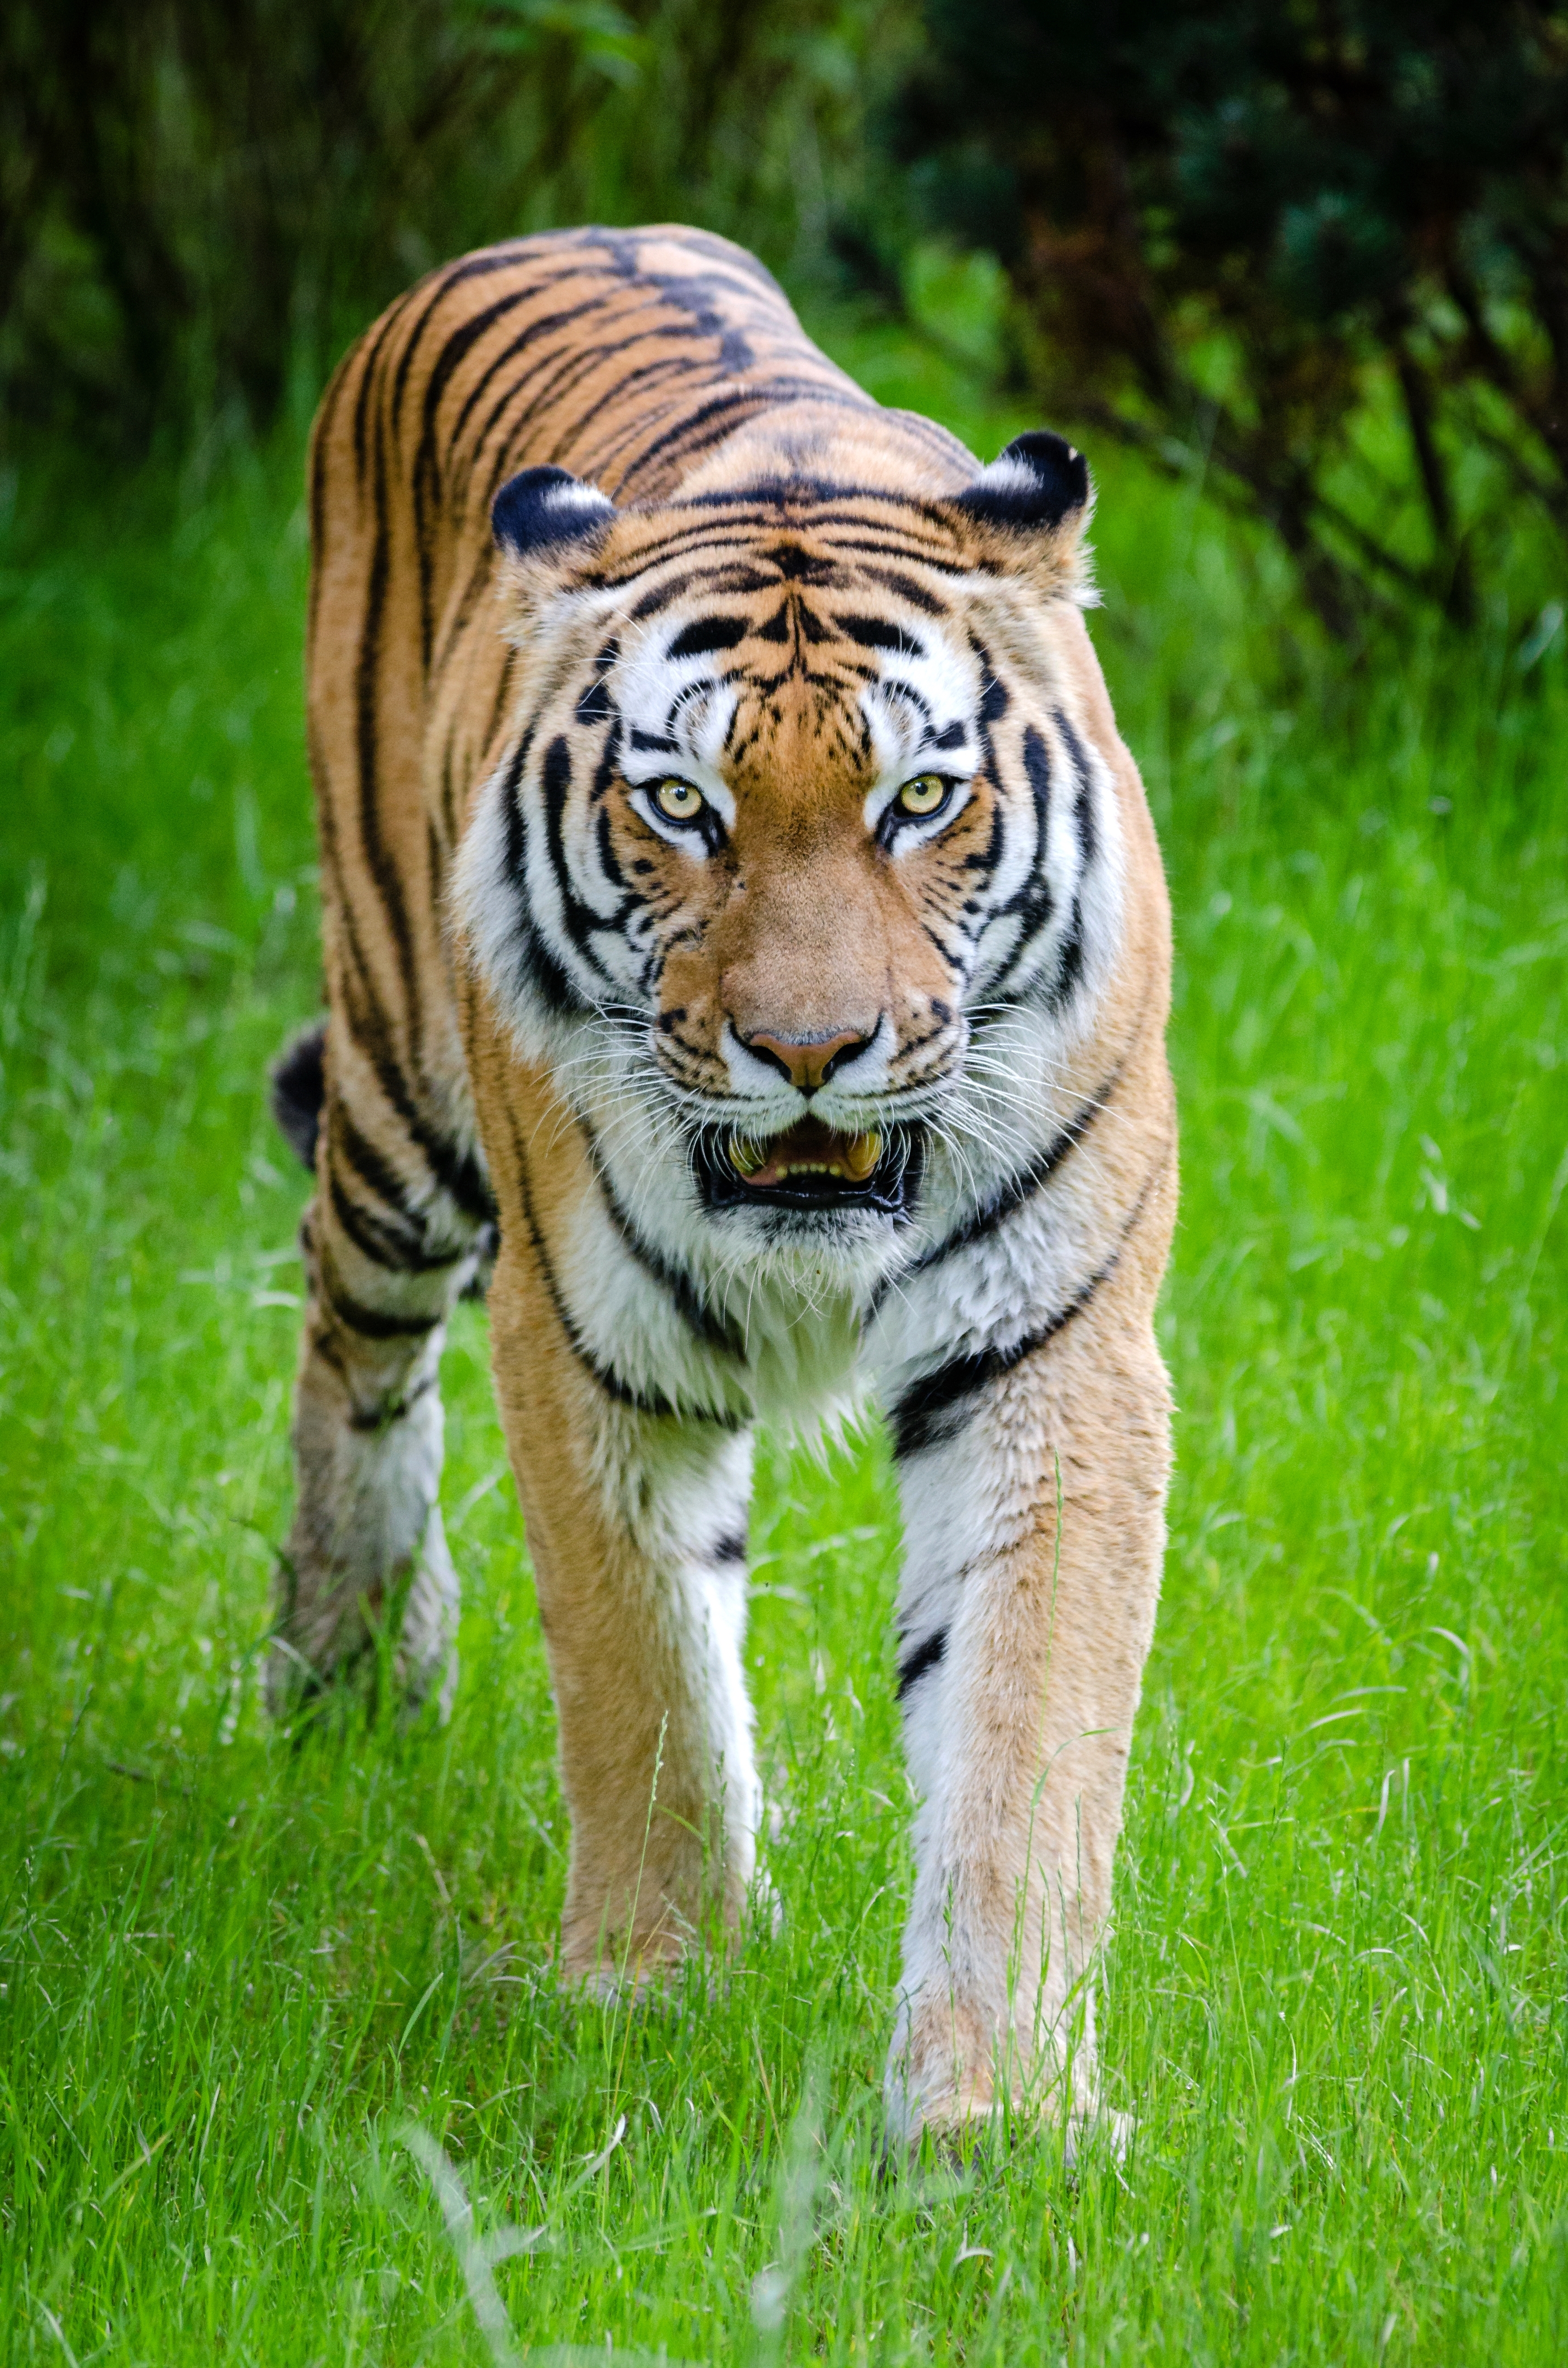
water, nature, grass, white, animal, pond, wildlife, zoo, fur, orange, green, cat, natural, feline, mammal, predator, fauna, leaves, eyes, de, tiger, eye, animals, stripes, vertebrate, germany, deutschland, wasser, weiss, natur, bltter, katze, tier, pretty, fell, tiere, grn, tierpark, sibirischer, siberian, panthera, tigri, carnivore, ussuritiger, amurtiger, tigris, altaica, pelz, pelzig, streifen, weis, siberiese, tigre, sibrie, tigresiberiano, duisburg, gras, grser, teich, safari, big cats, cat like mammal